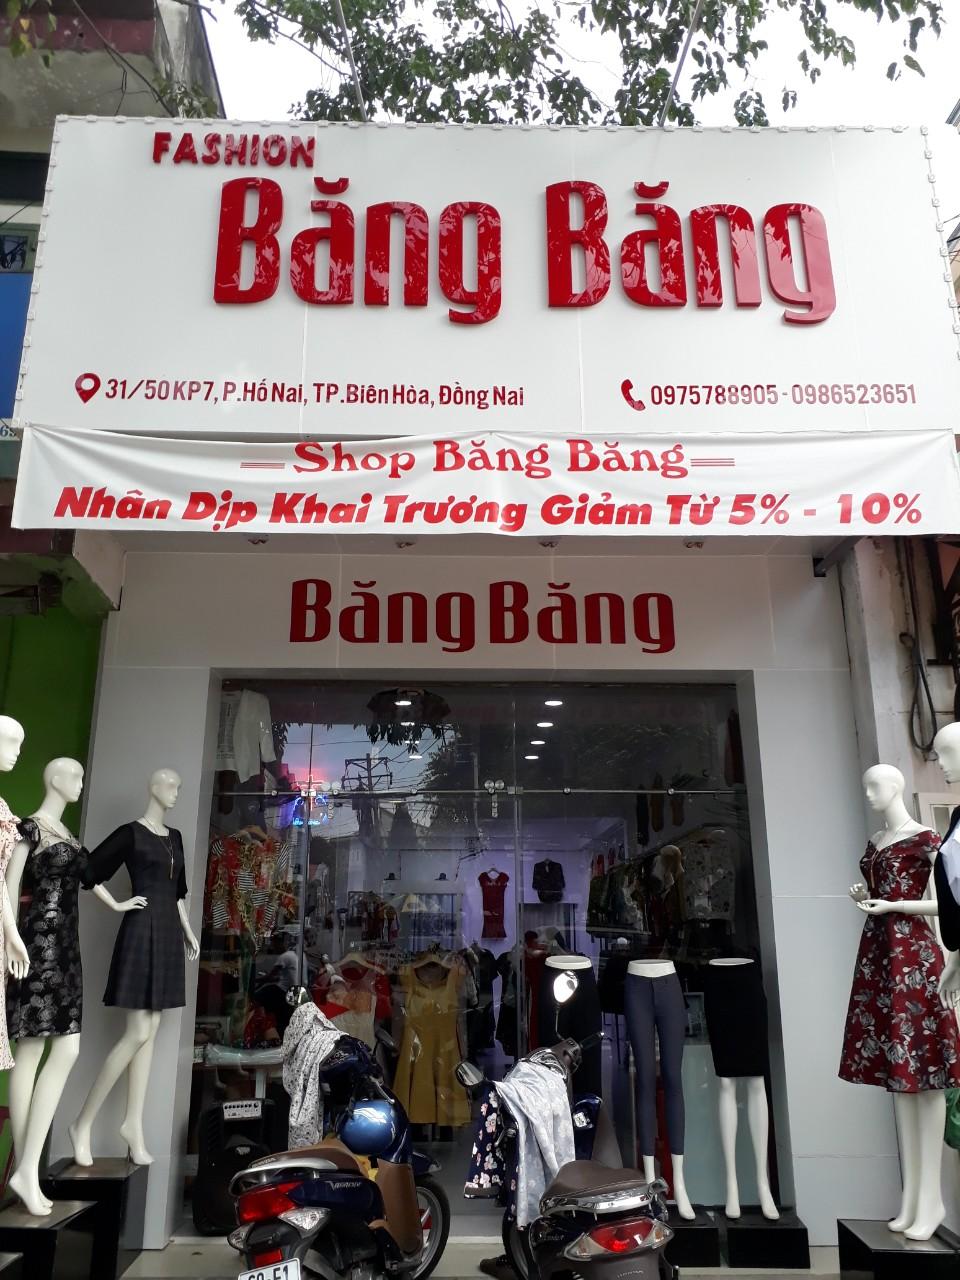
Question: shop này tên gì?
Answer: shop này tên băng băng